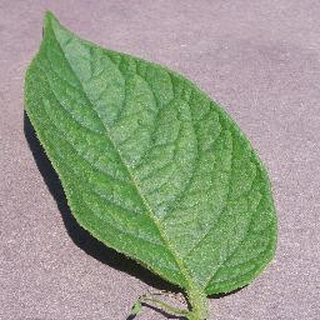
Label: healthy_potato